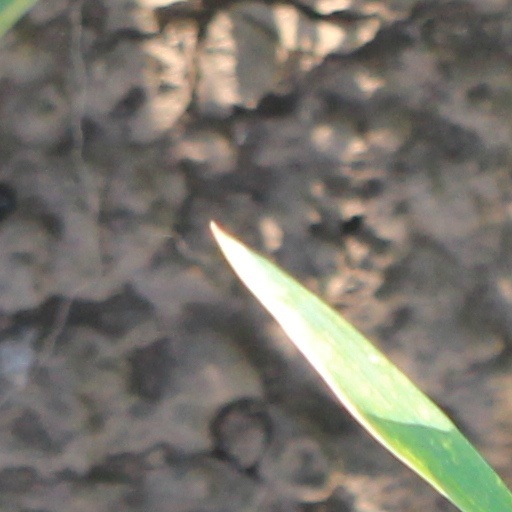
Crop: wheat